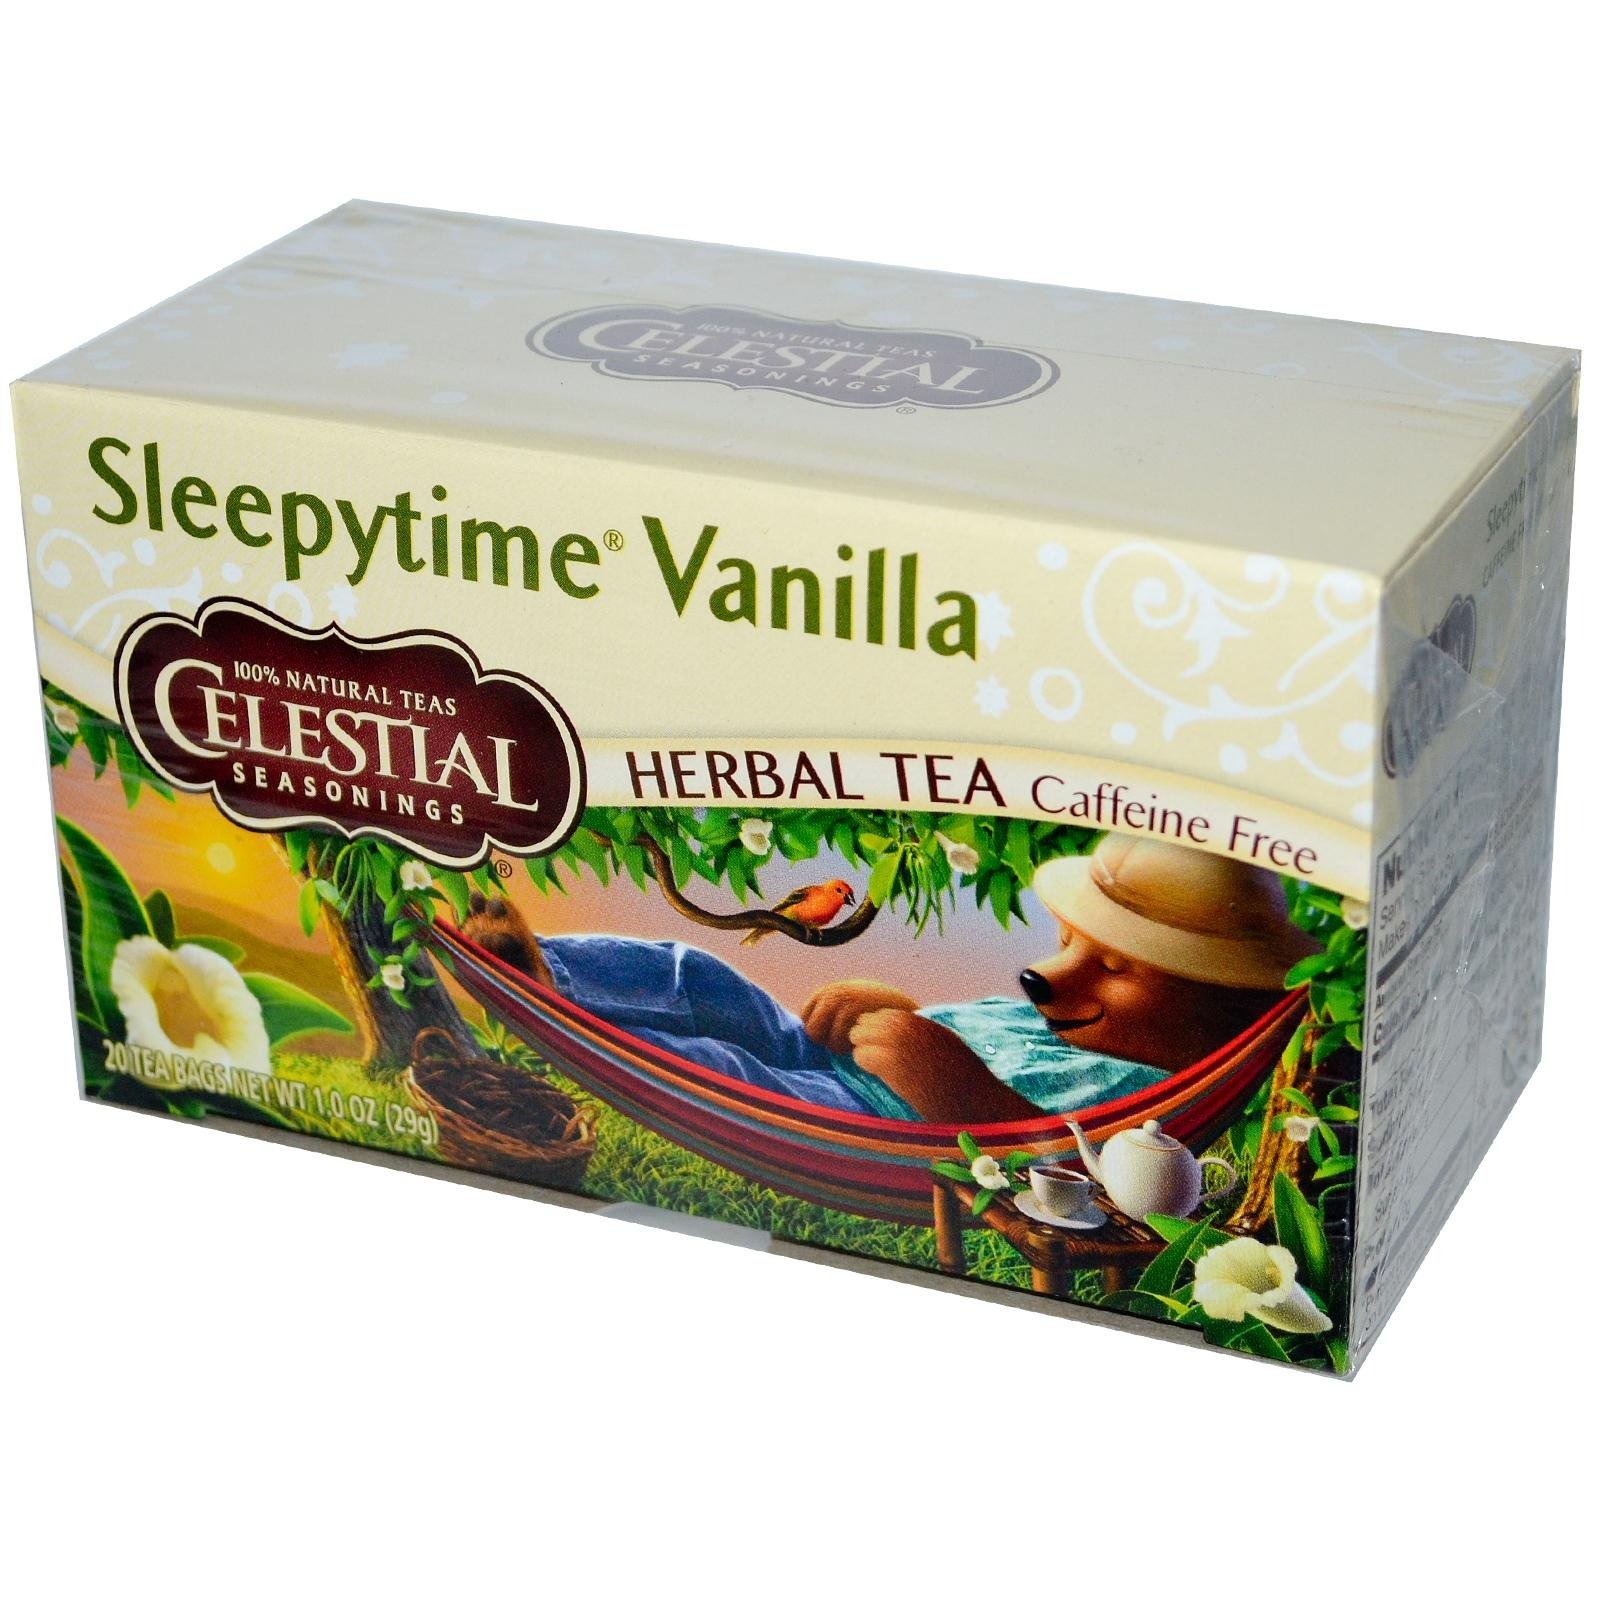
Item Name: Celestial Seasonings Sleepytime Vanilla Herb Tea (6x20 Bag)
Value: 6.0
Unit: Count

Price: 10.86